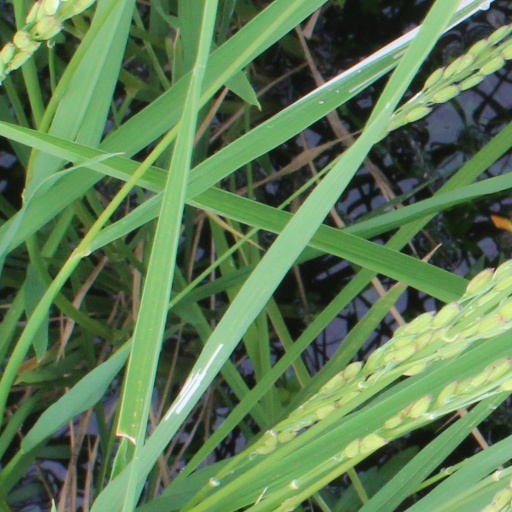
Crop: rice